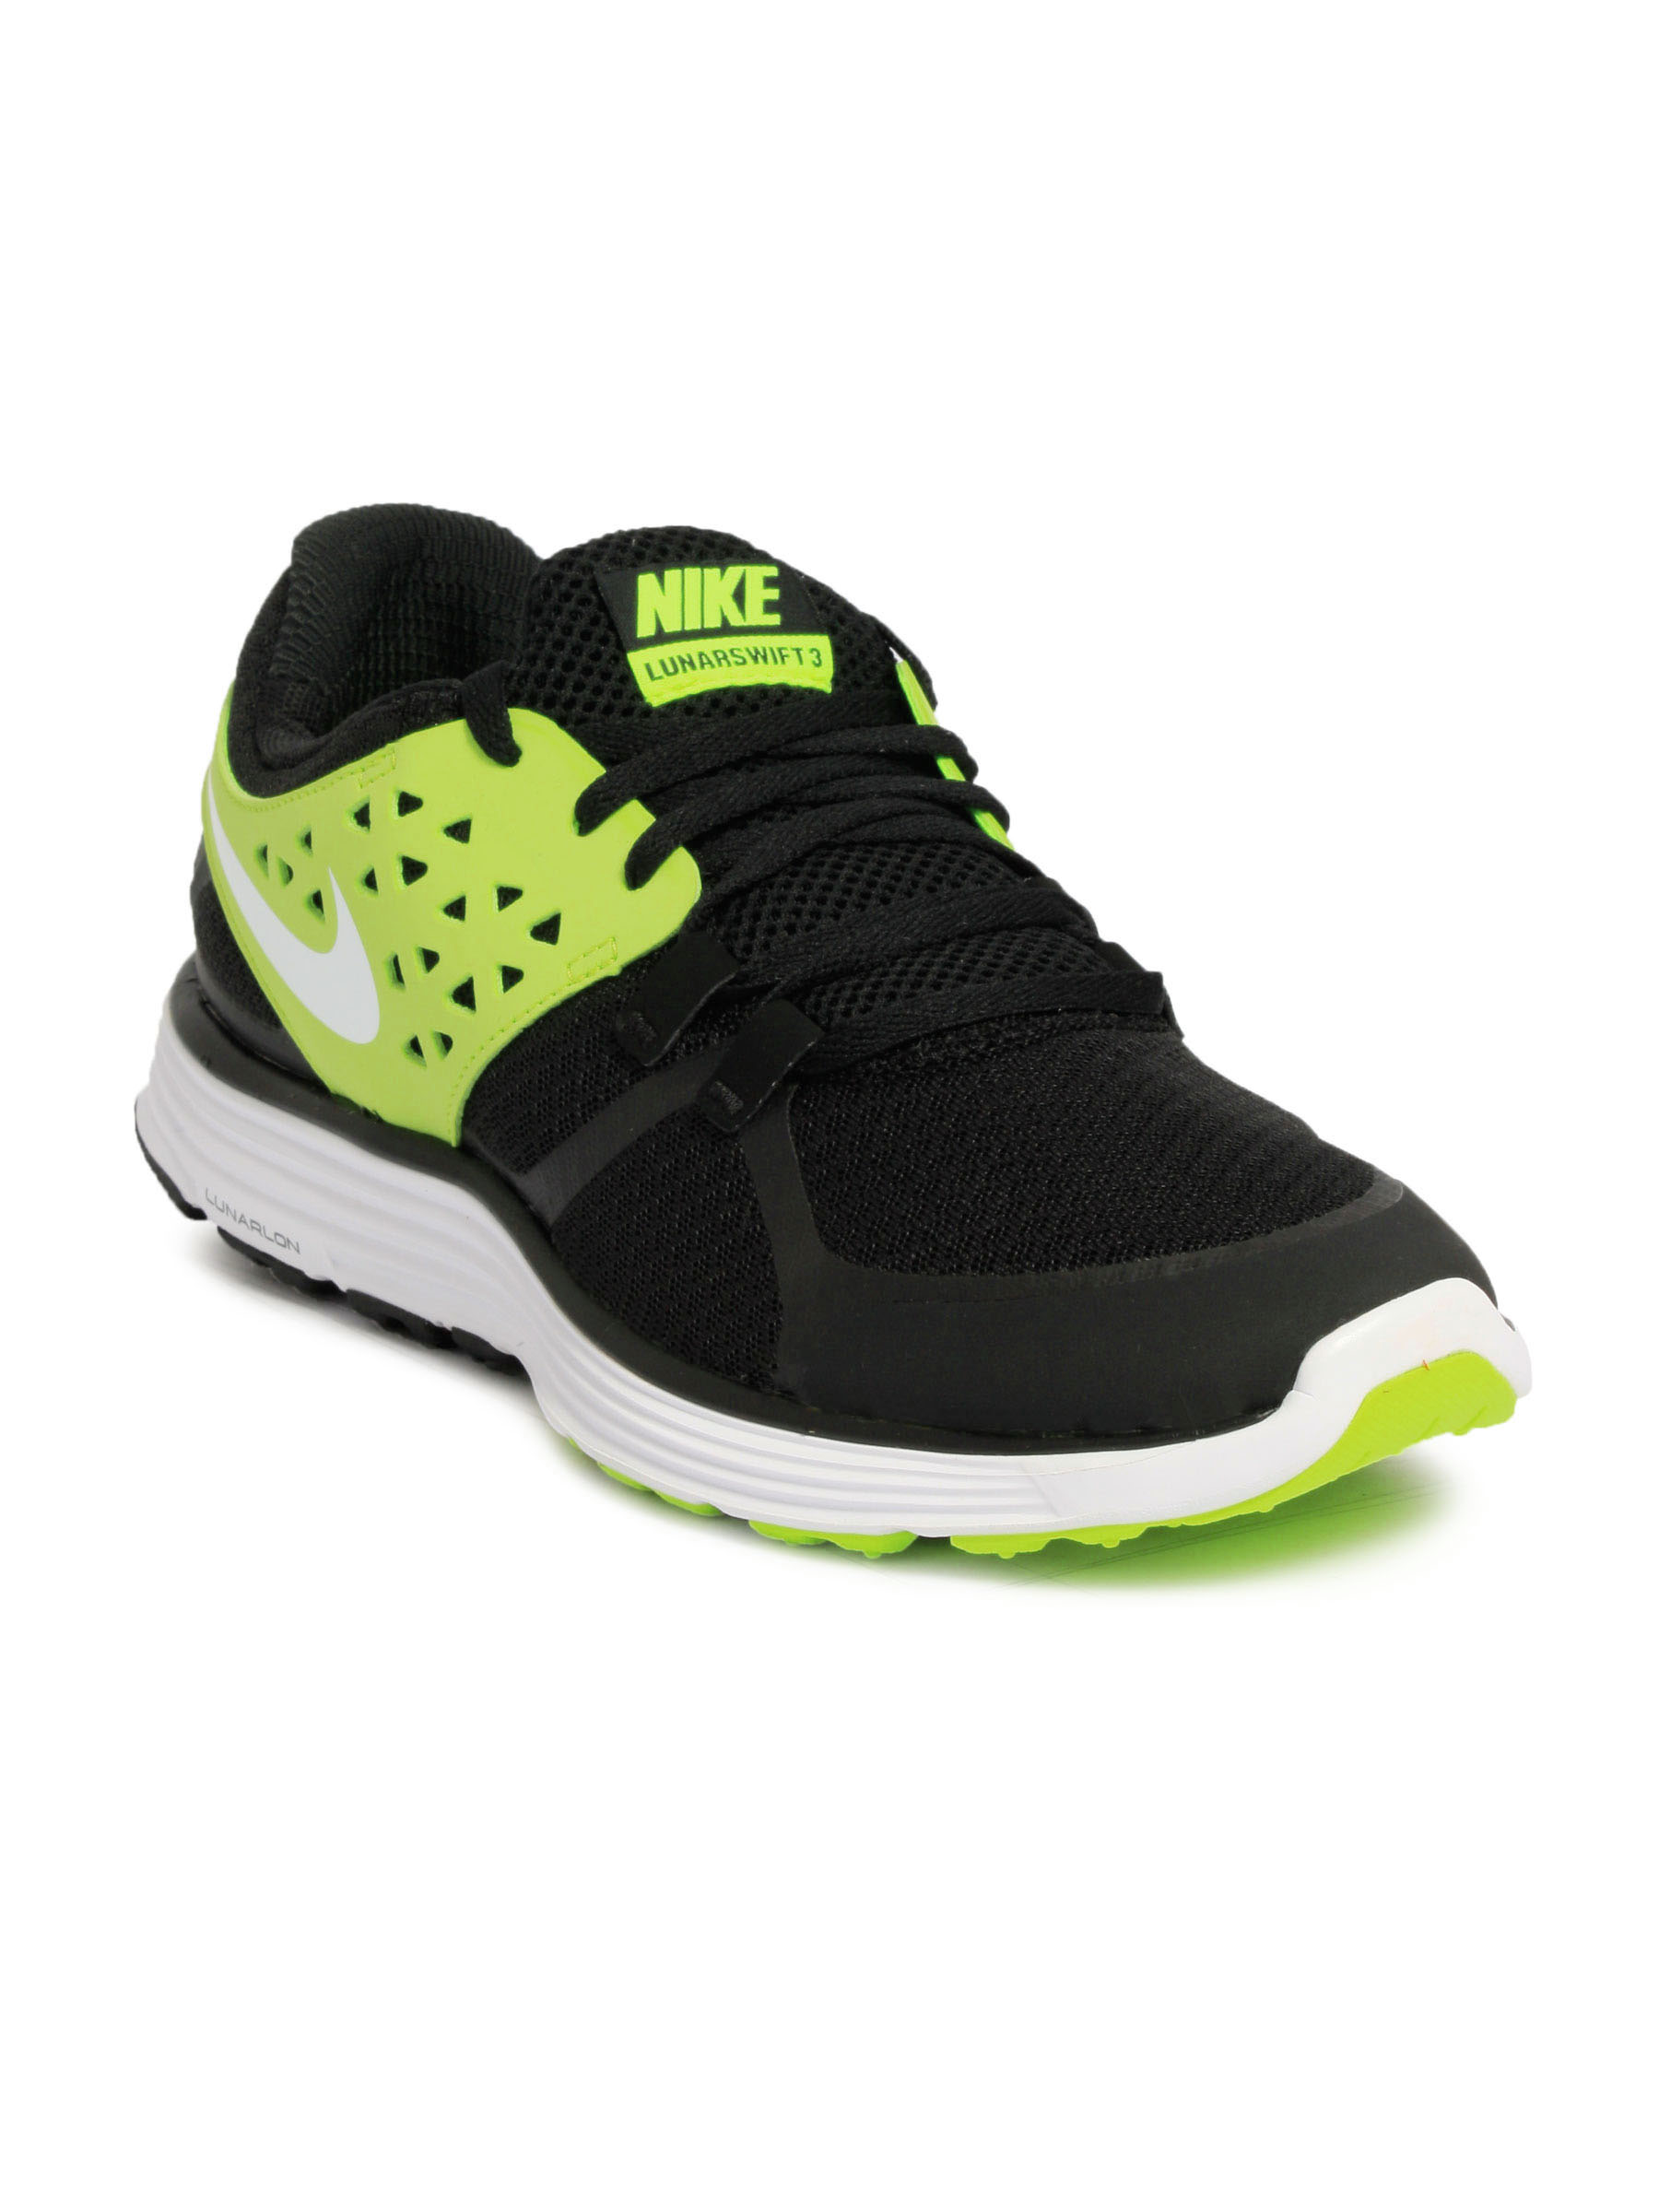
Nike Men Lunar Swift +3 Black Sports Shoes
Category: Footwear / Shoes / Sports Shoes
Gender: Men
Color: Black
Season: Fall 2011
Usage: Sports